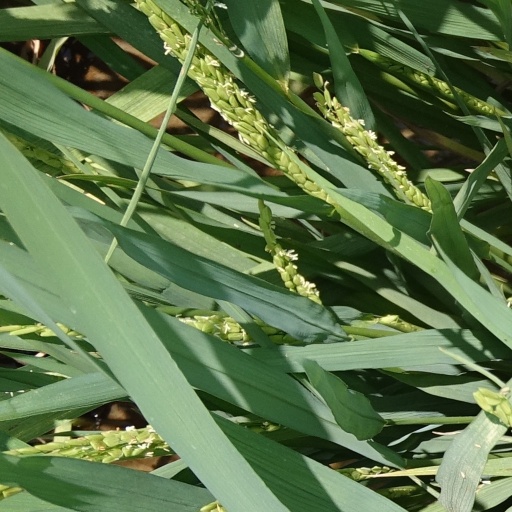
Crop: rice